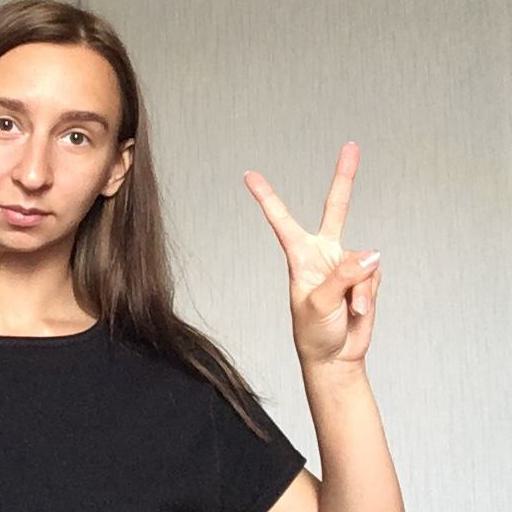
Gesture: peace